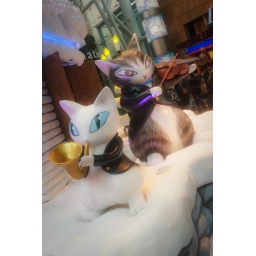
Ensemble by black cat and white cat